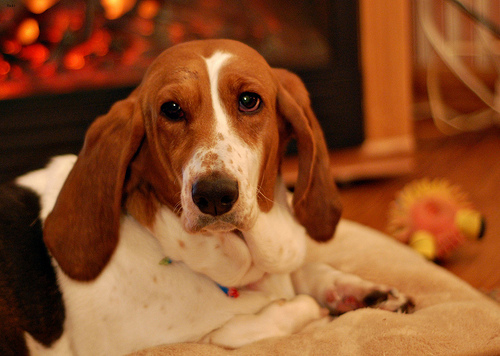
Breed: basset